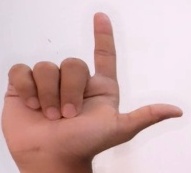
ASL sign: L